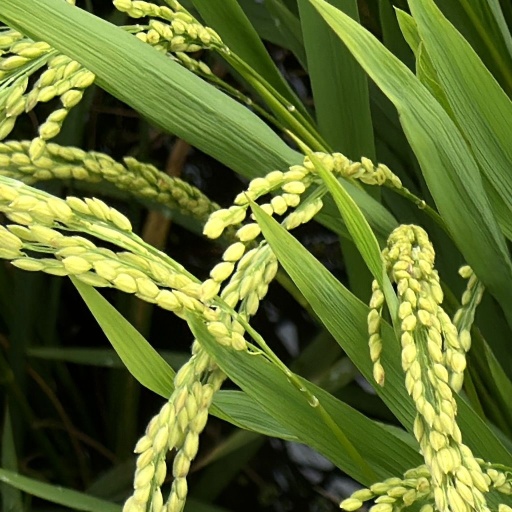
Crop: rice